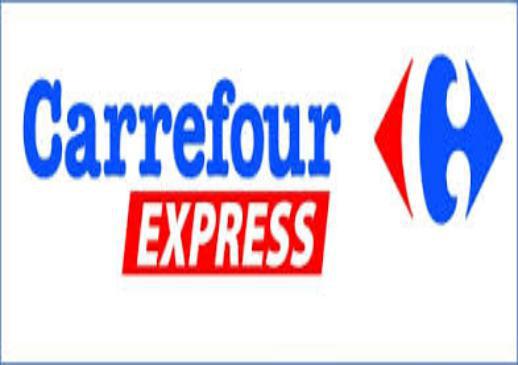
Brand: Carrefour
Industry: Others